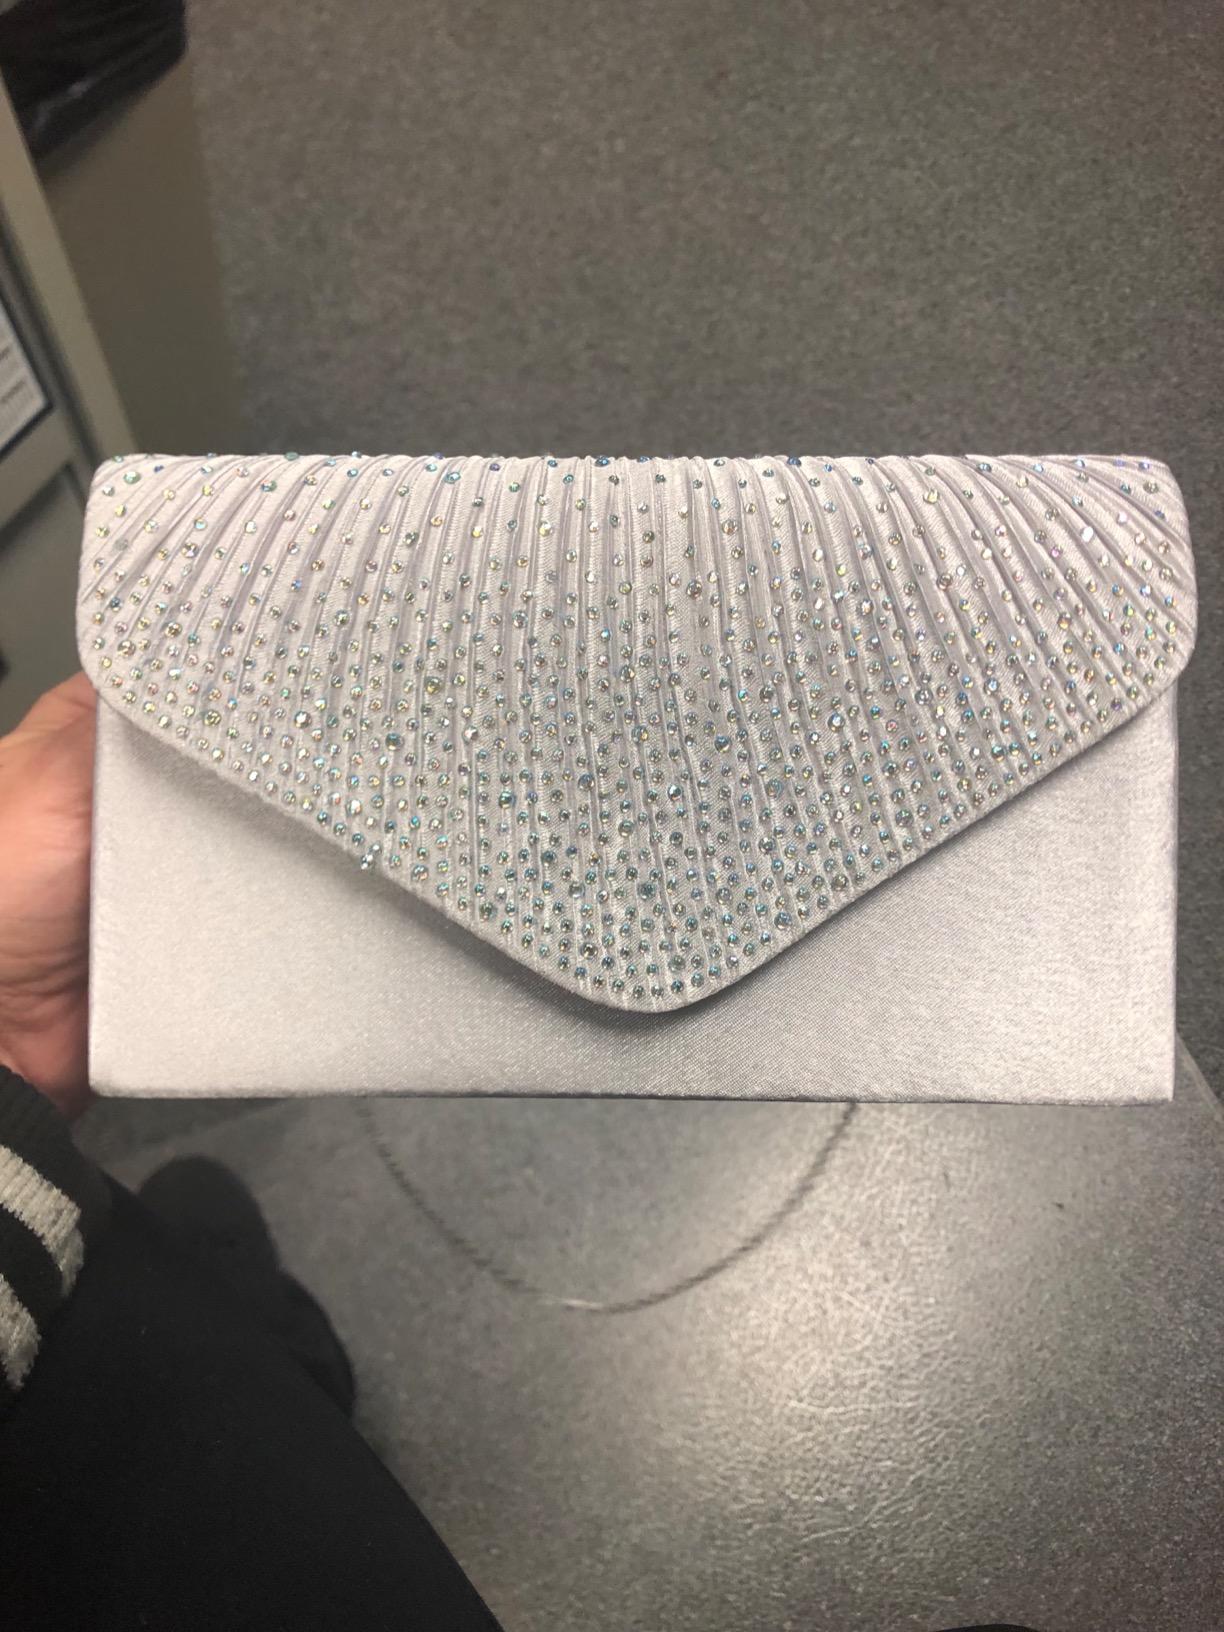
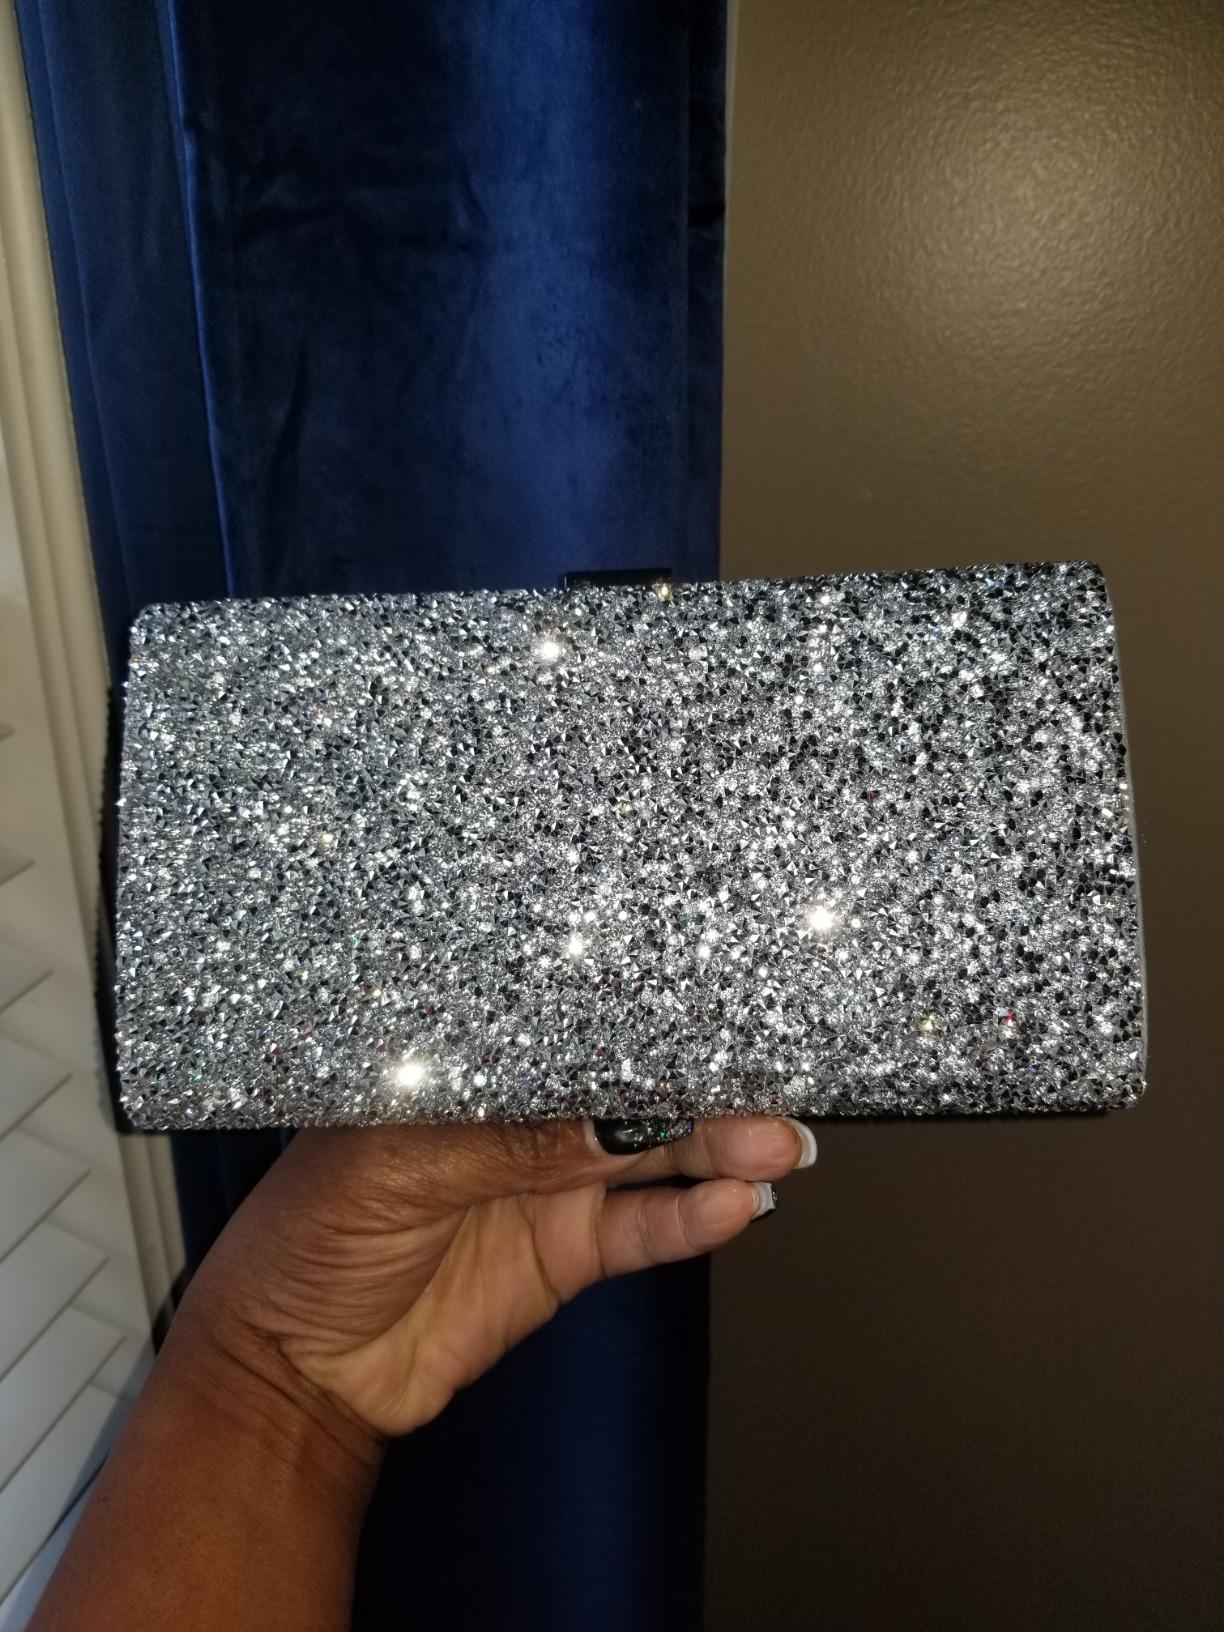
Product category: accessories_handbag
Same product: no